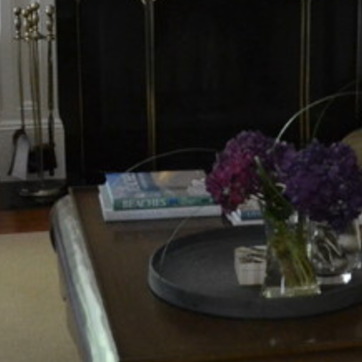
Material: paper